Aeshna affinis

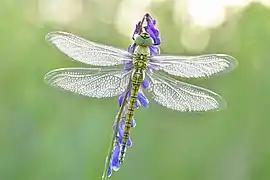
Top view, female

"Aeshna affinis" is a small "Aeshna" and very similar to the related "A. mixta" with which it is easily confused. As its name suggests the male has blue eyes and also blue marking on the abdomen. "A. affinis" lacks the yellow T-shaped mark which is found on the top of the second abdomen segment in "A. mixta". The markings on the side of the thorax are also different in "A. affinis" and "A. mixta". In "A. affinis" the sides of the thorax are greeny yellow with fine black lines along the sutures. In "A. mixta" the sides of the thorax are similar in colour but the yellow is separated by dark brown areas so it gives the appearance of having two broad yellow stripes